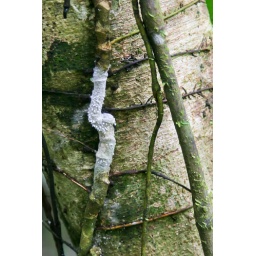
A white fungus grows on a vine which is growing on a tree in Northwest Ecuador.